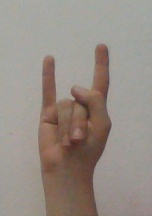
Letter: la